Carl Eytel

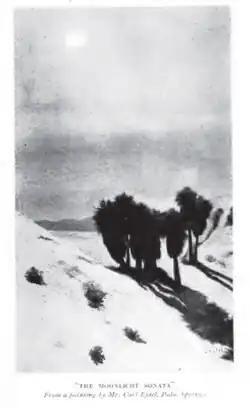
from J. Smeaton Chase "Our Araby" (1920)

Journalist Ann Japenga has characterized Eytel's work as "Smoketree School" – a school which is named after a favorite desert art subject, the smoketree. The school has origins with Alson S. Clark and Jack Frost, who were influenced by French impressionist Claude Monet. Other Smoketree artists include Carl Bray, Fred Chisnall, Maynard Dixon, Clyde Forsythe, Sam Hyde Harris, John Hilton, R. Brownell McGrew, Agnes Pelton, Hanson Puthuff and Swinnerton.